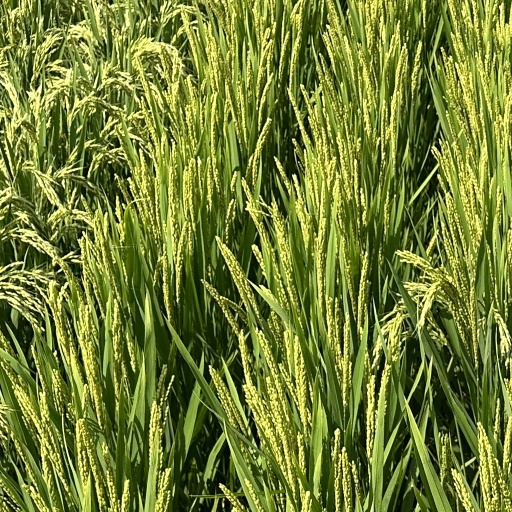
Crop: rice